Fish products

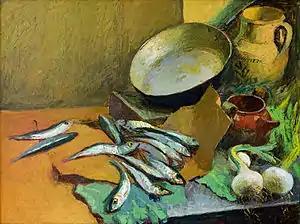
Antonio Sicurezza, still-life with anchovies (1972)

Fish and fish products are consumed as food all over the world. With other seafoods, they provides the world's prime source of high-quality protein; 14–16 percent of the animal protein consumed worldwide. Over one billion people rely on fish as their primary source of animal protein.